Pope House Museum

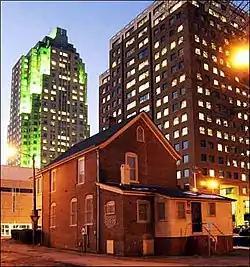

The Pope House Museum, built in 1901, is a restored home once owned by Dr. Manassa Thomas Pope, a prominent African-American citizen of Raleigh, North Carolina. The Pope House is listed on the National Register of Historic Places in 1999, It was an official project of the Save America’s Treasures Program and the city of Raleigh took over management of it, offering tours for the first time in 2012.